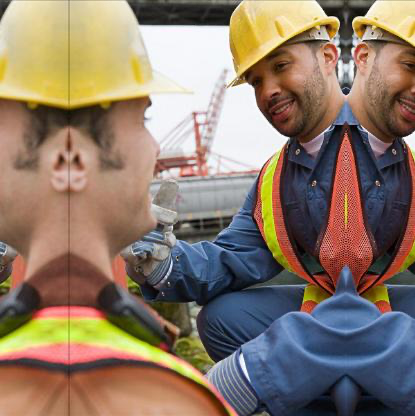
Objects in the image:
label: helmet
label: helmet
label: helmet
label: helmet